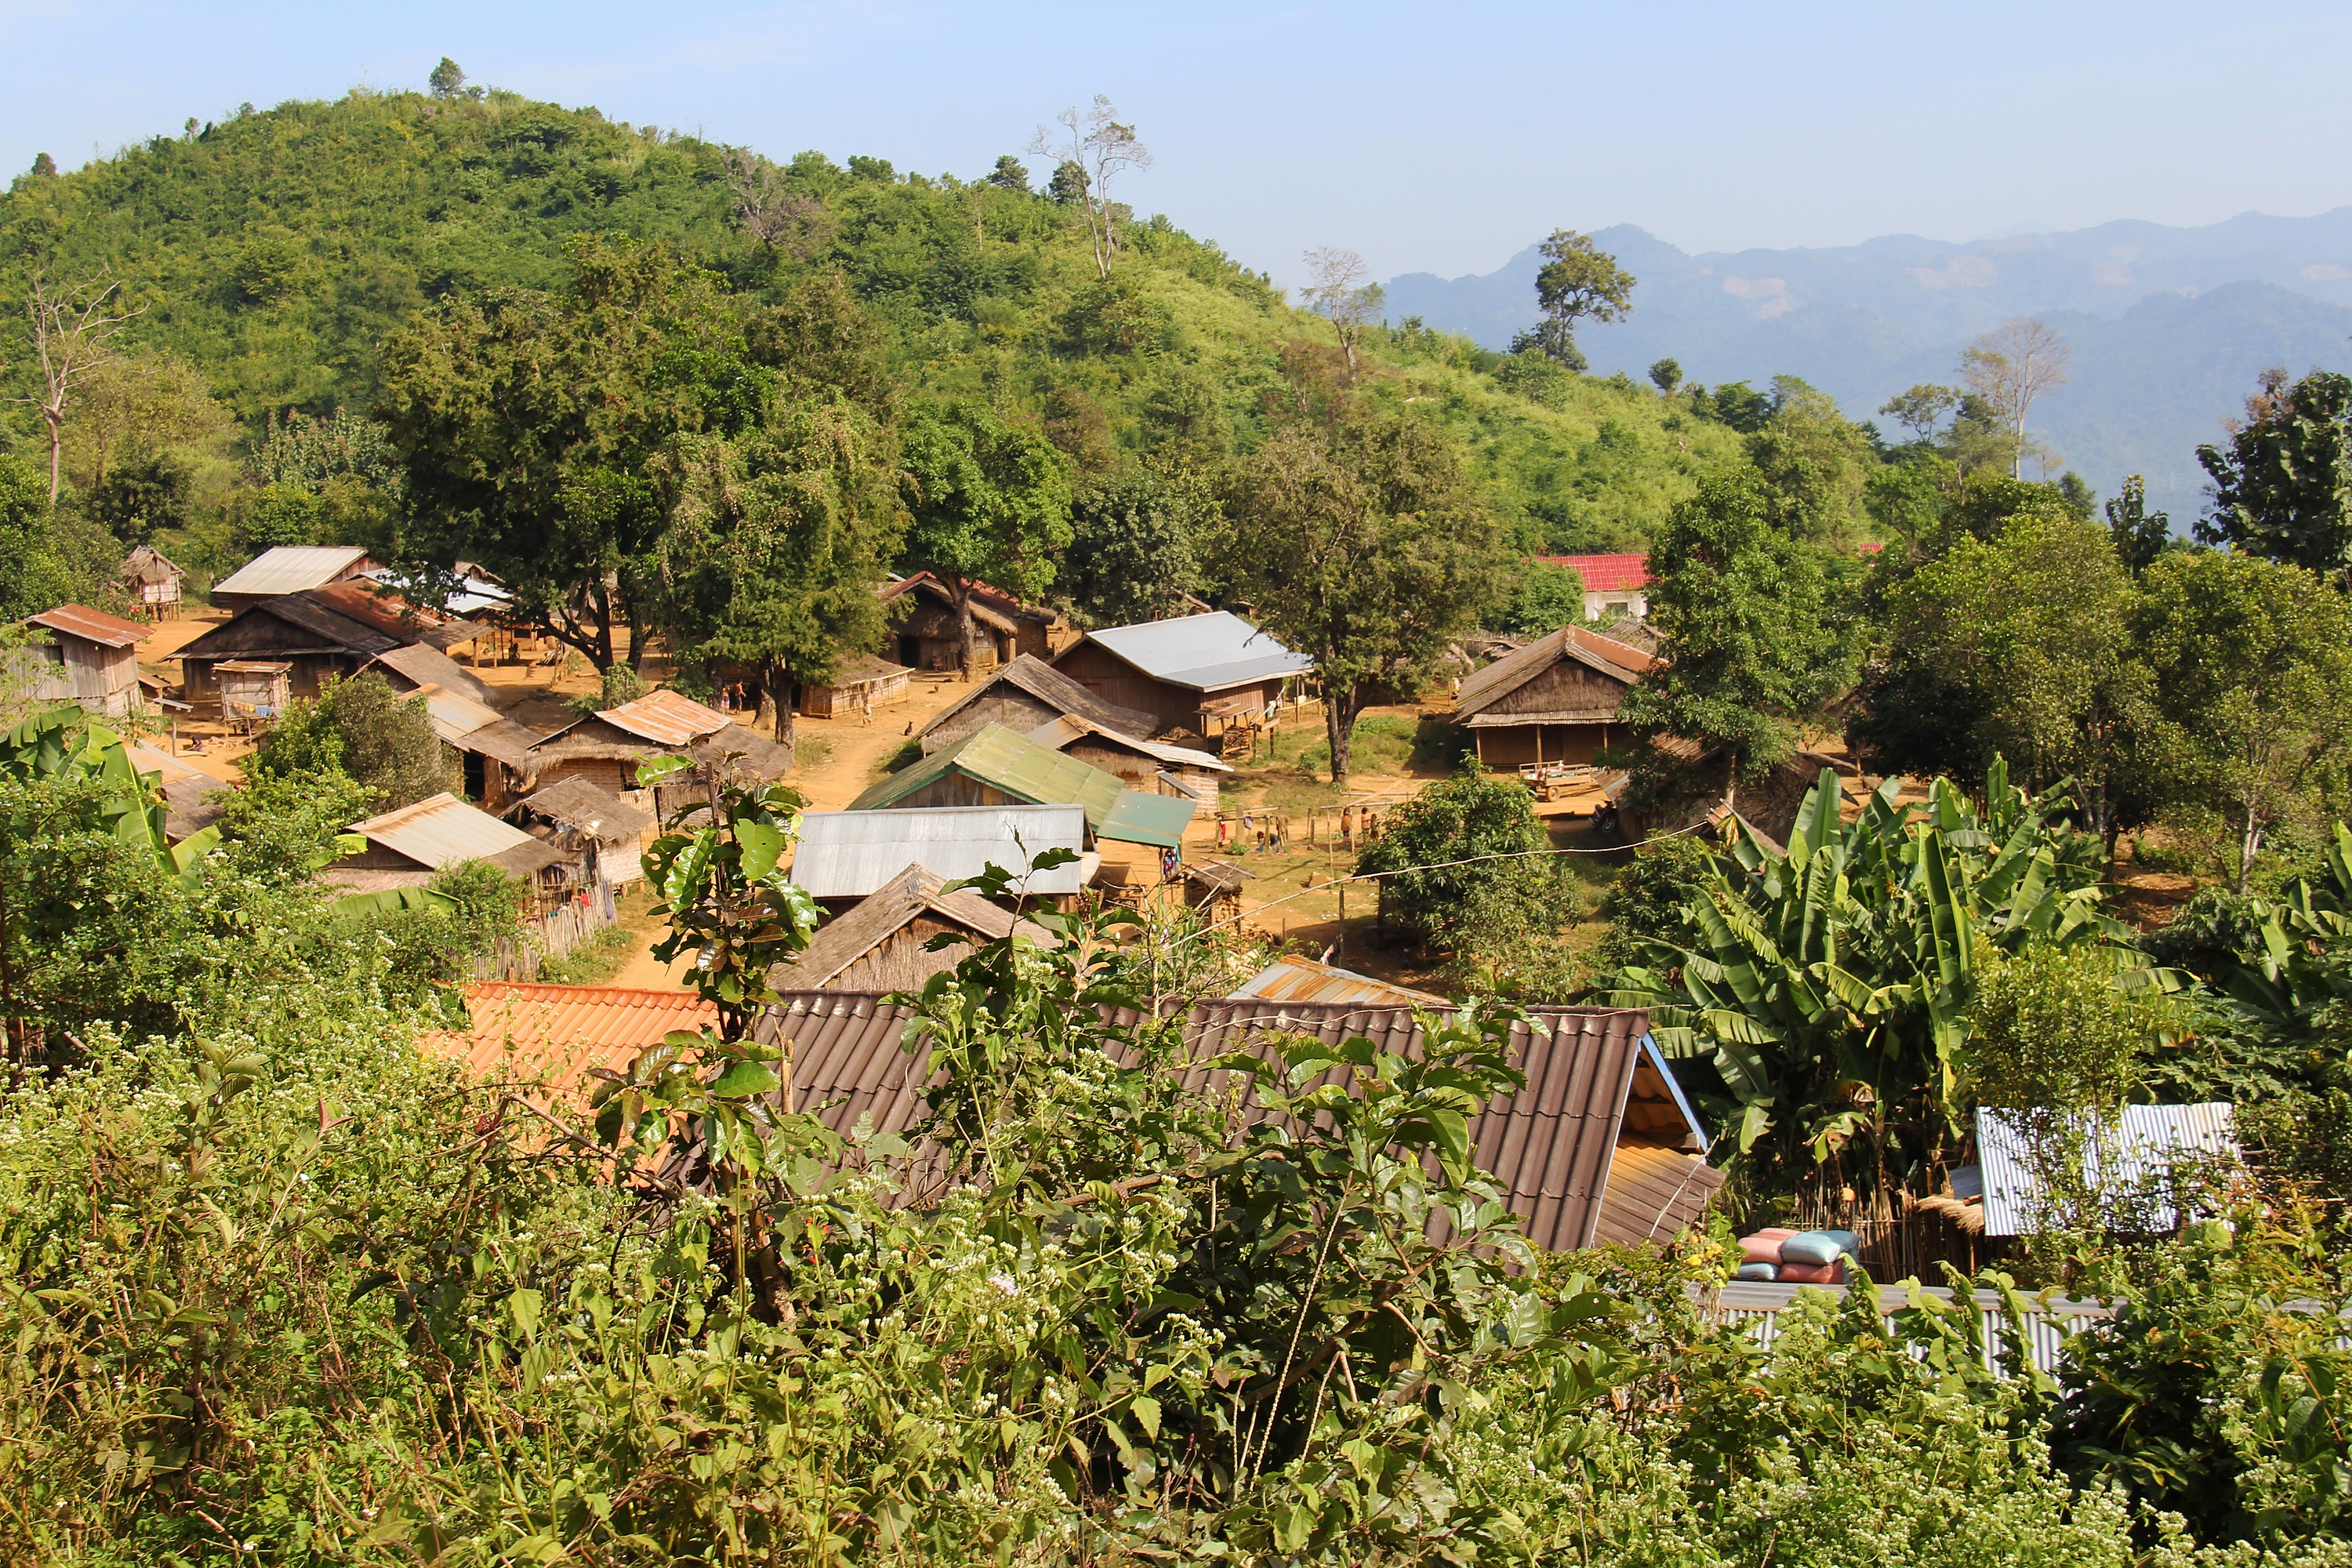
village, mountain, houses, nature, scenery, travel, scenic, trekking, visit, adventure, hill, luang prabang, laos, lao, top, high, hiking, asia, trip, tourism